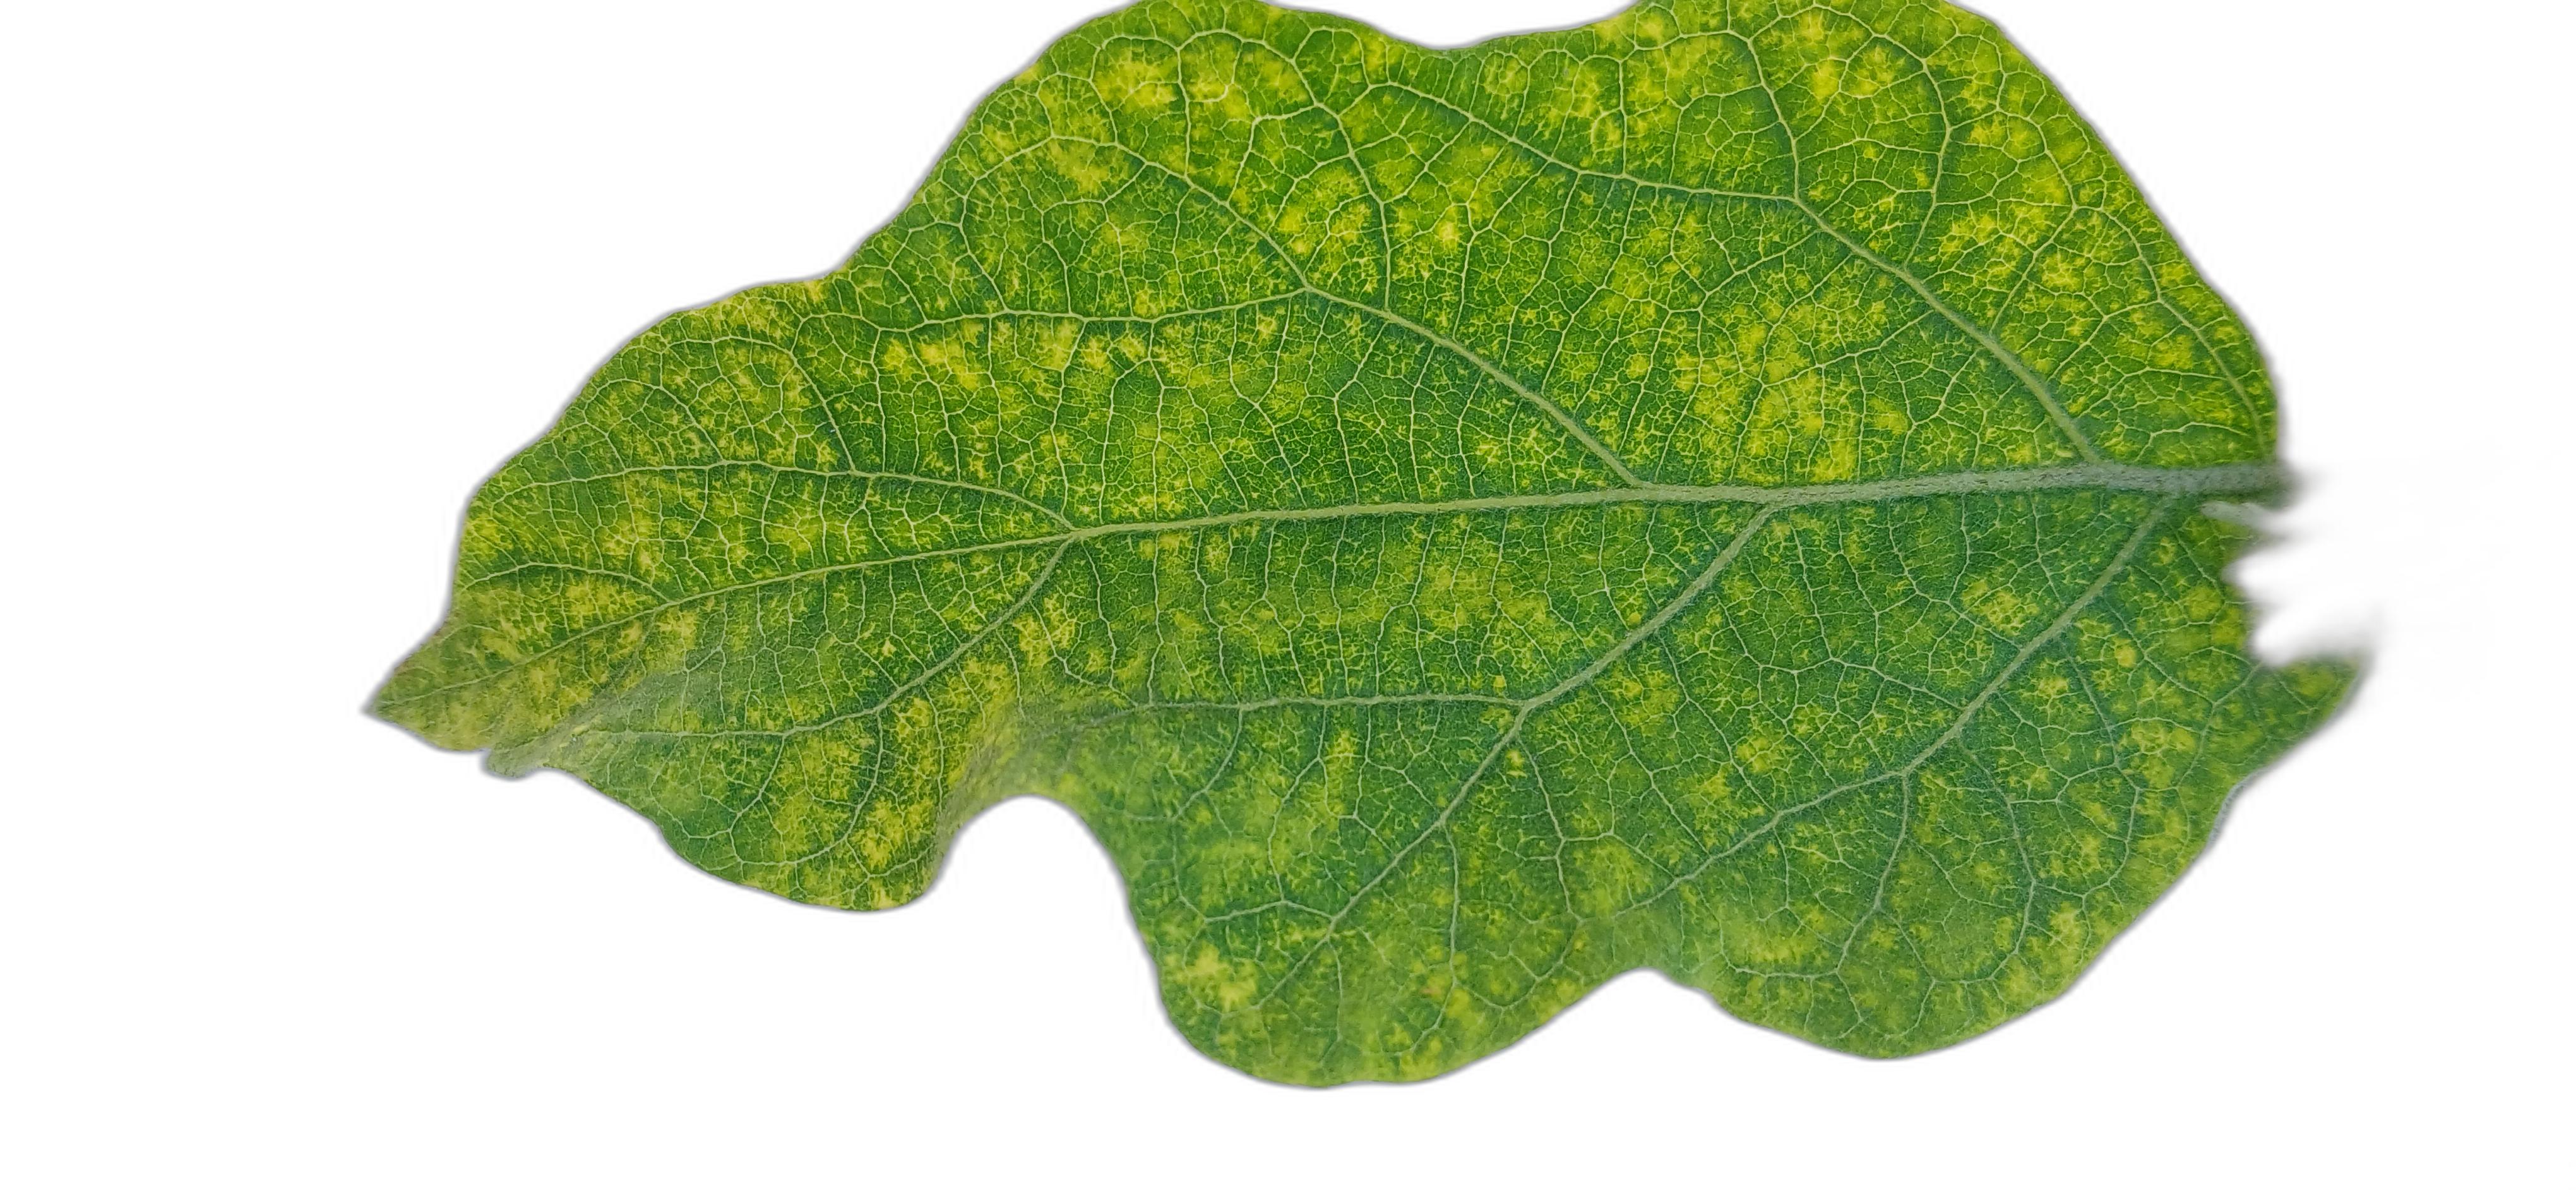
Label: Mosaic Virus Disease